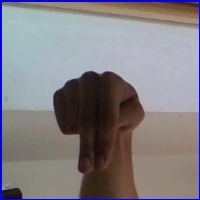
Letra: N